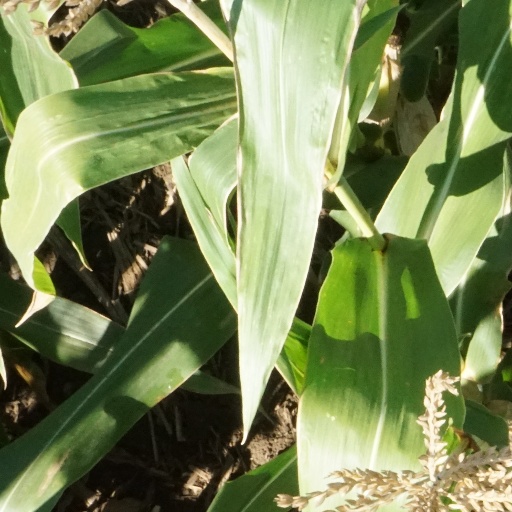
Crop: maize; corn